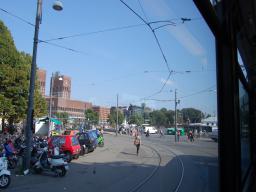
Label: Background_without_leaves